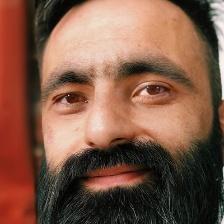
Label: faces